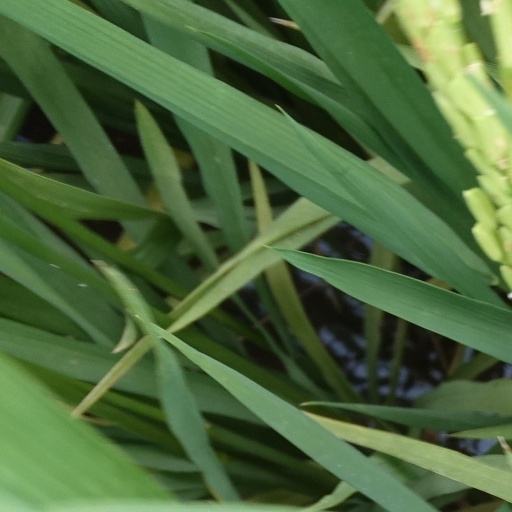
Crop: rice